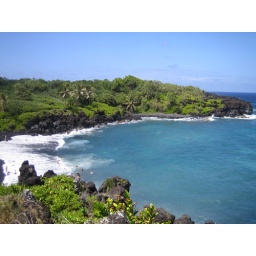
View over the black sand beach at Wai'anapanapa